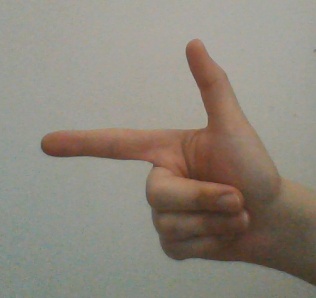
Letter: yaa